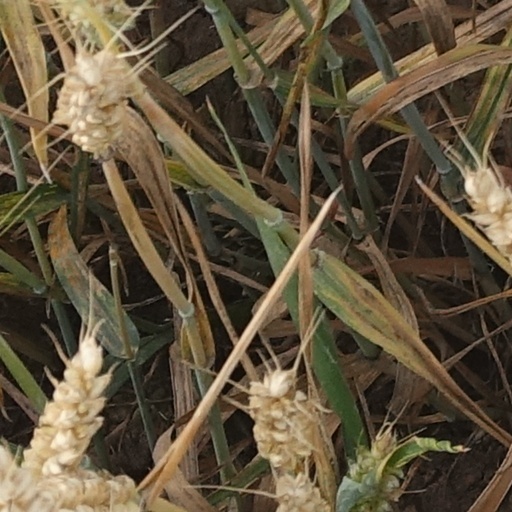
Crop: wheat